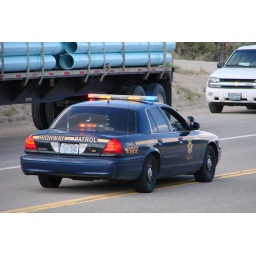
police clearing the road / oversize truck crawling up a pass in Nevada - carrying mining machinery